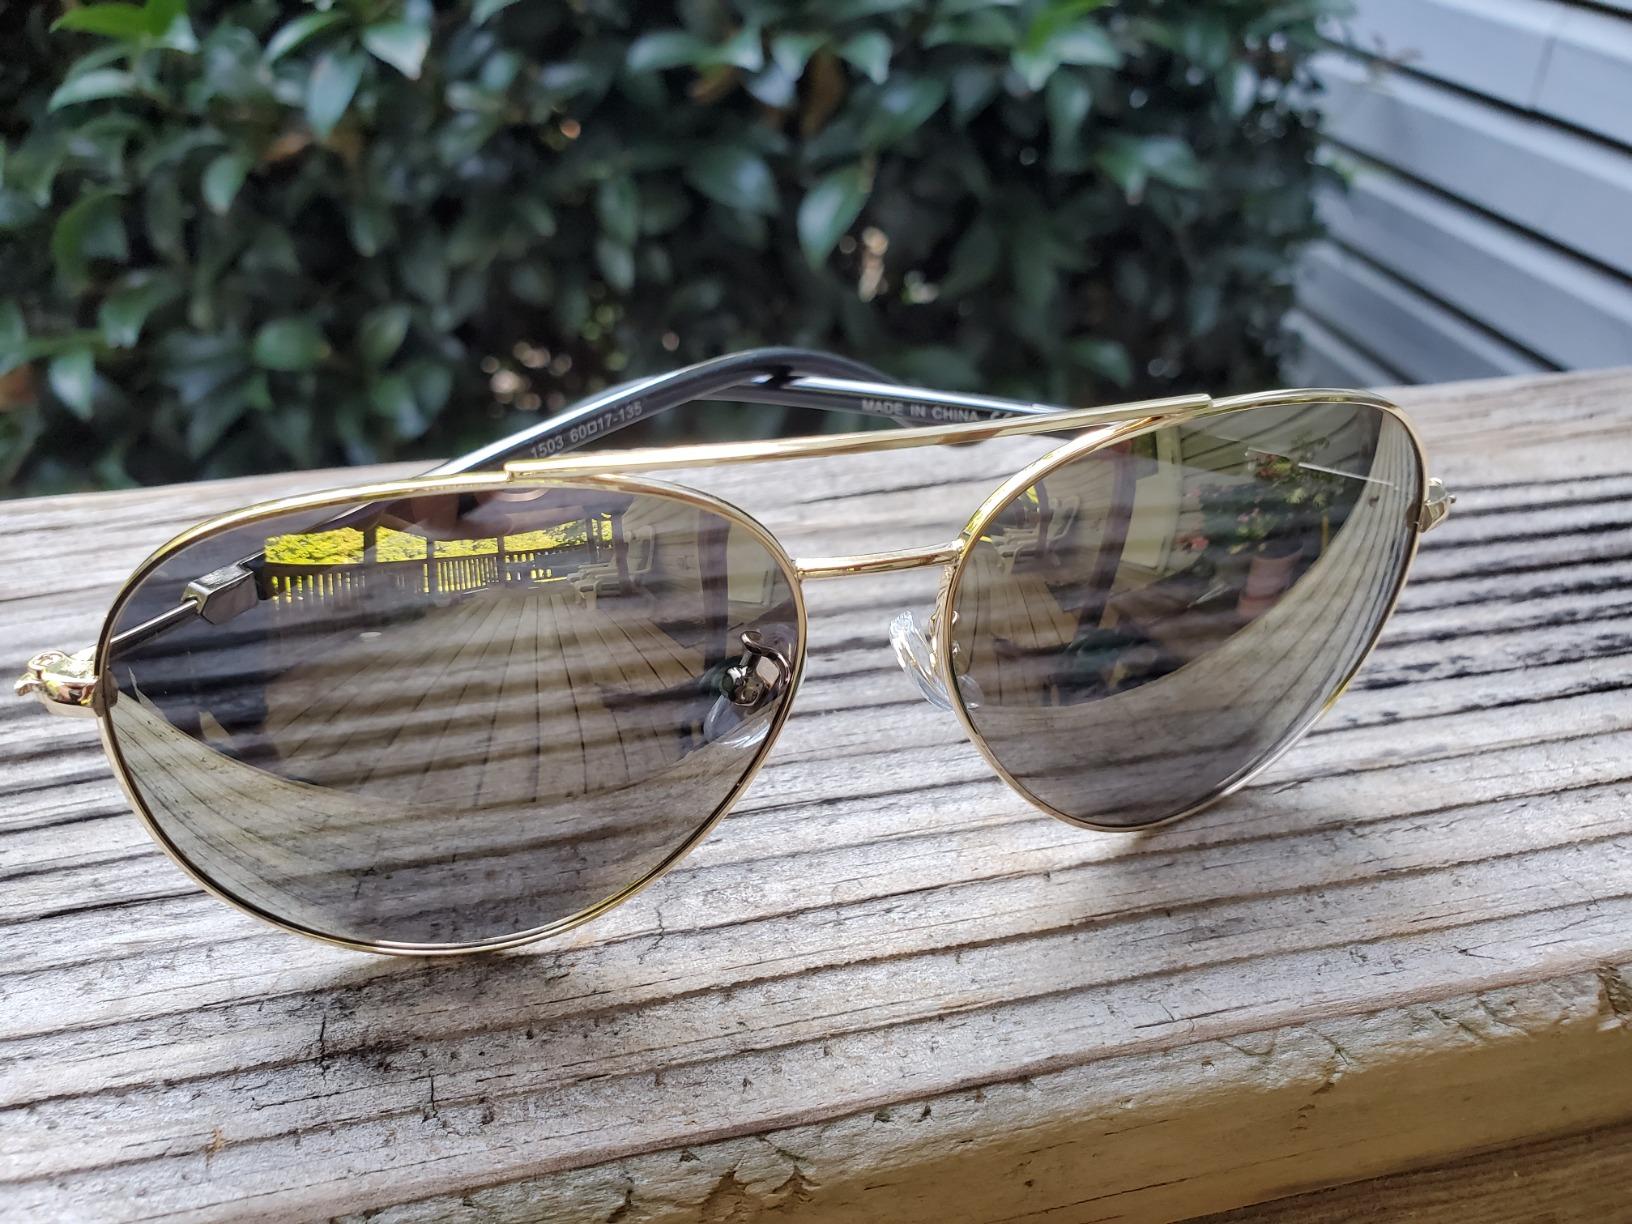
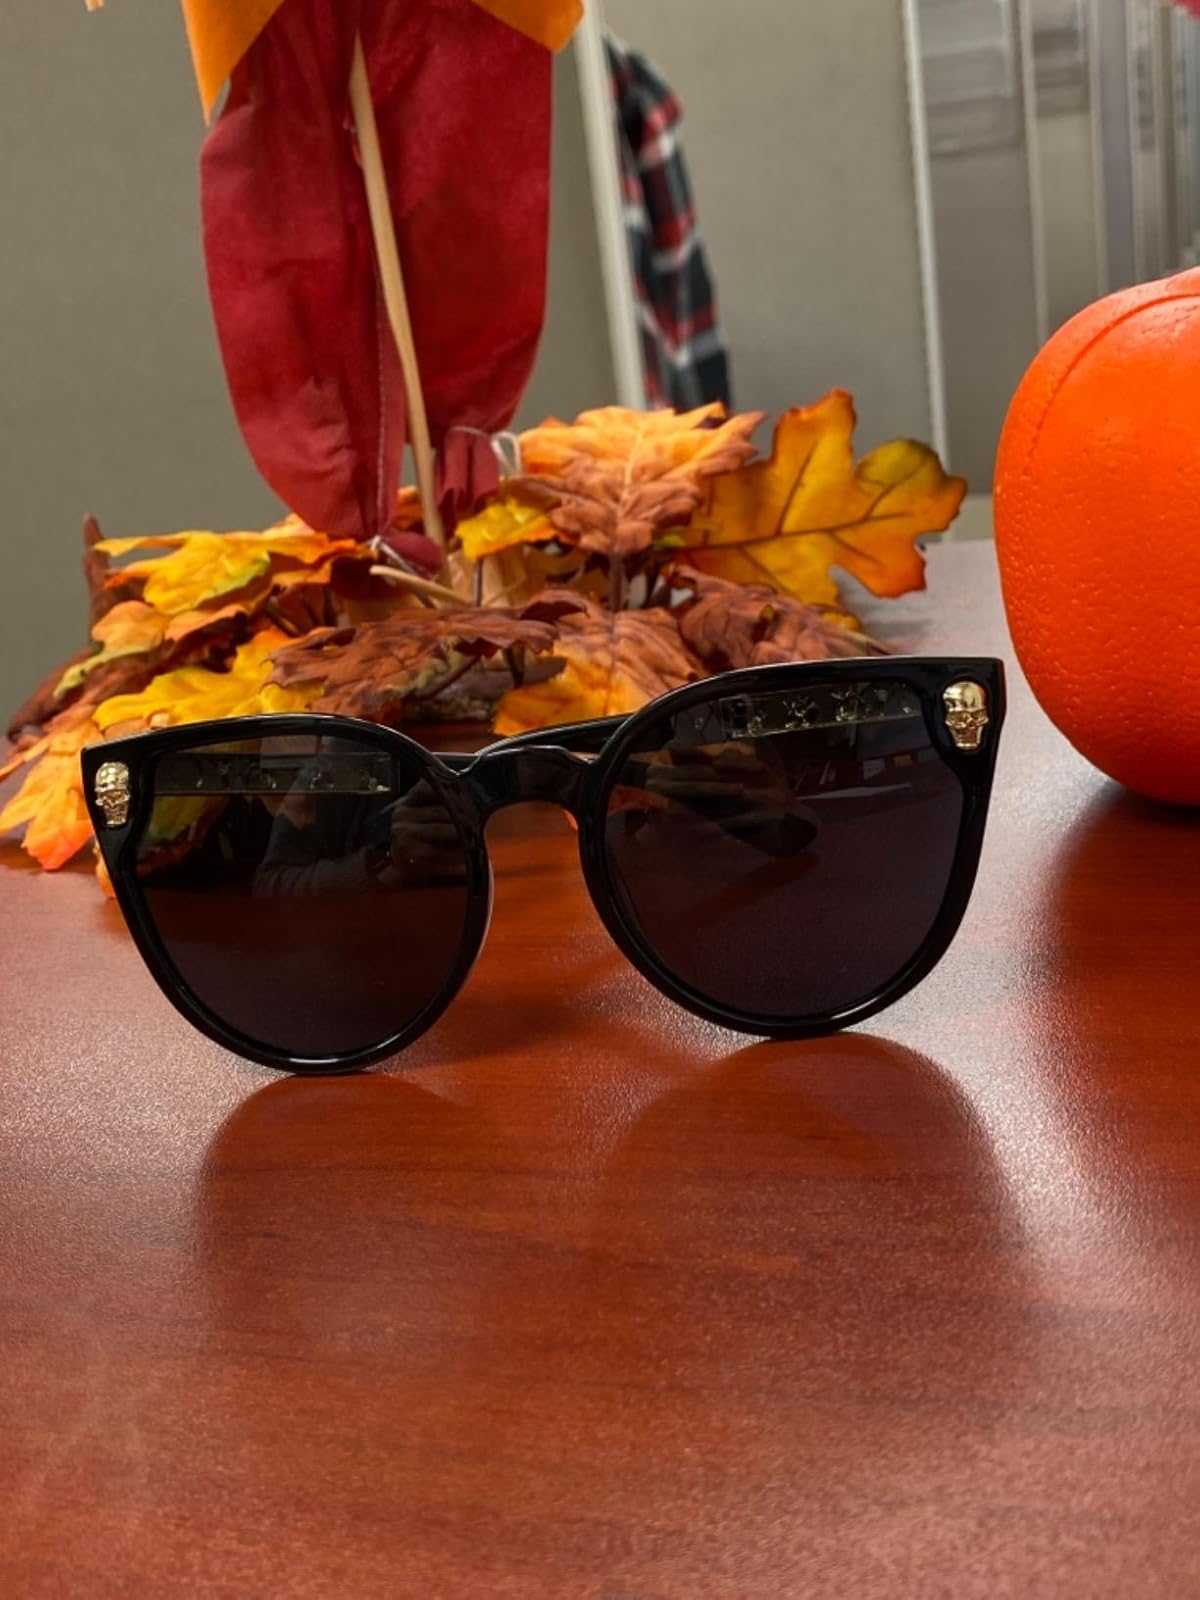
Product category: accessories_sunglasses
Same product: no